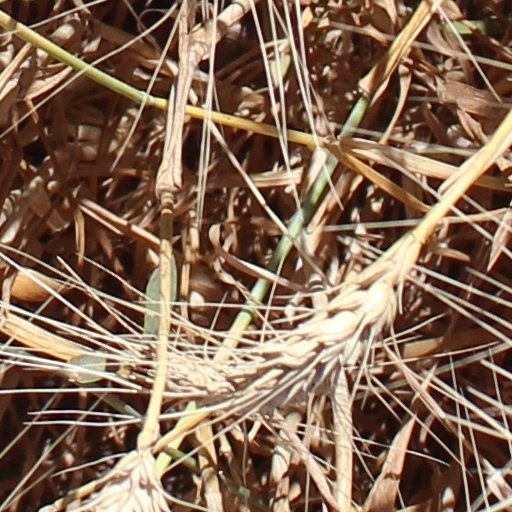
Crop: wheat